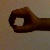
The image shows a hand gesture representing the number 0 in Indian Sign Language.